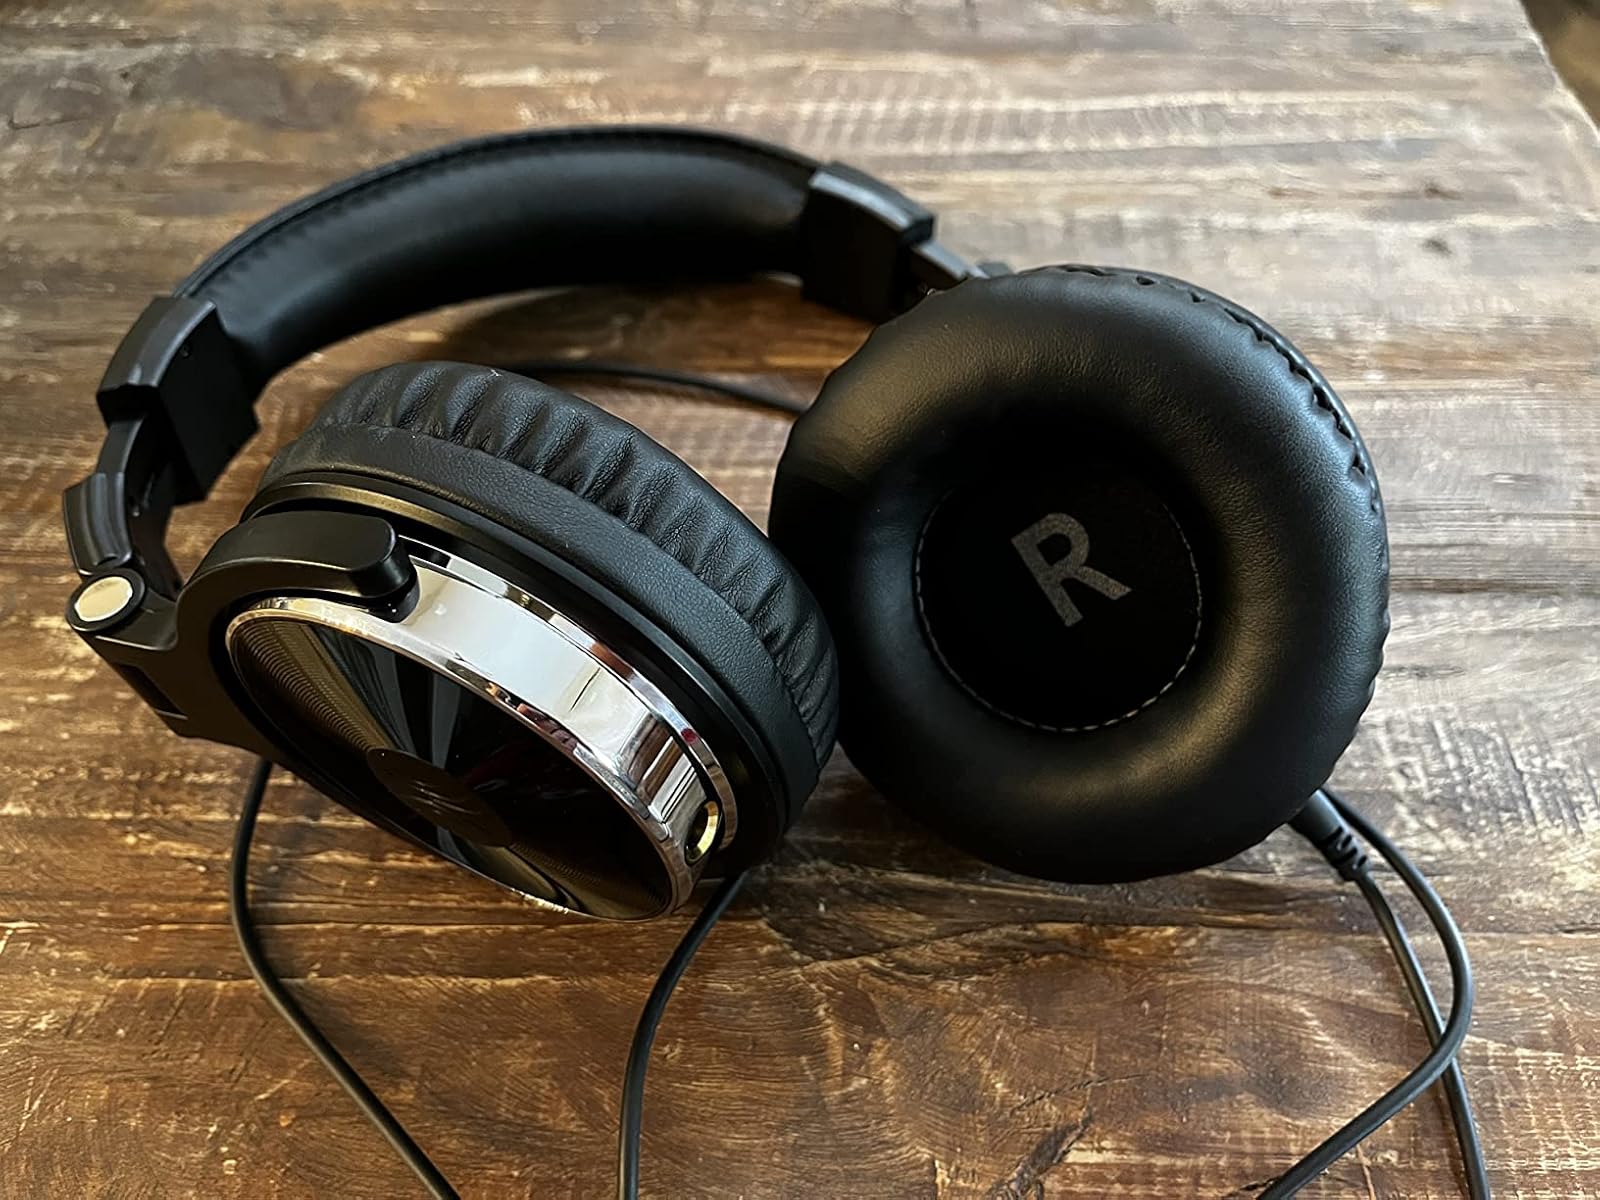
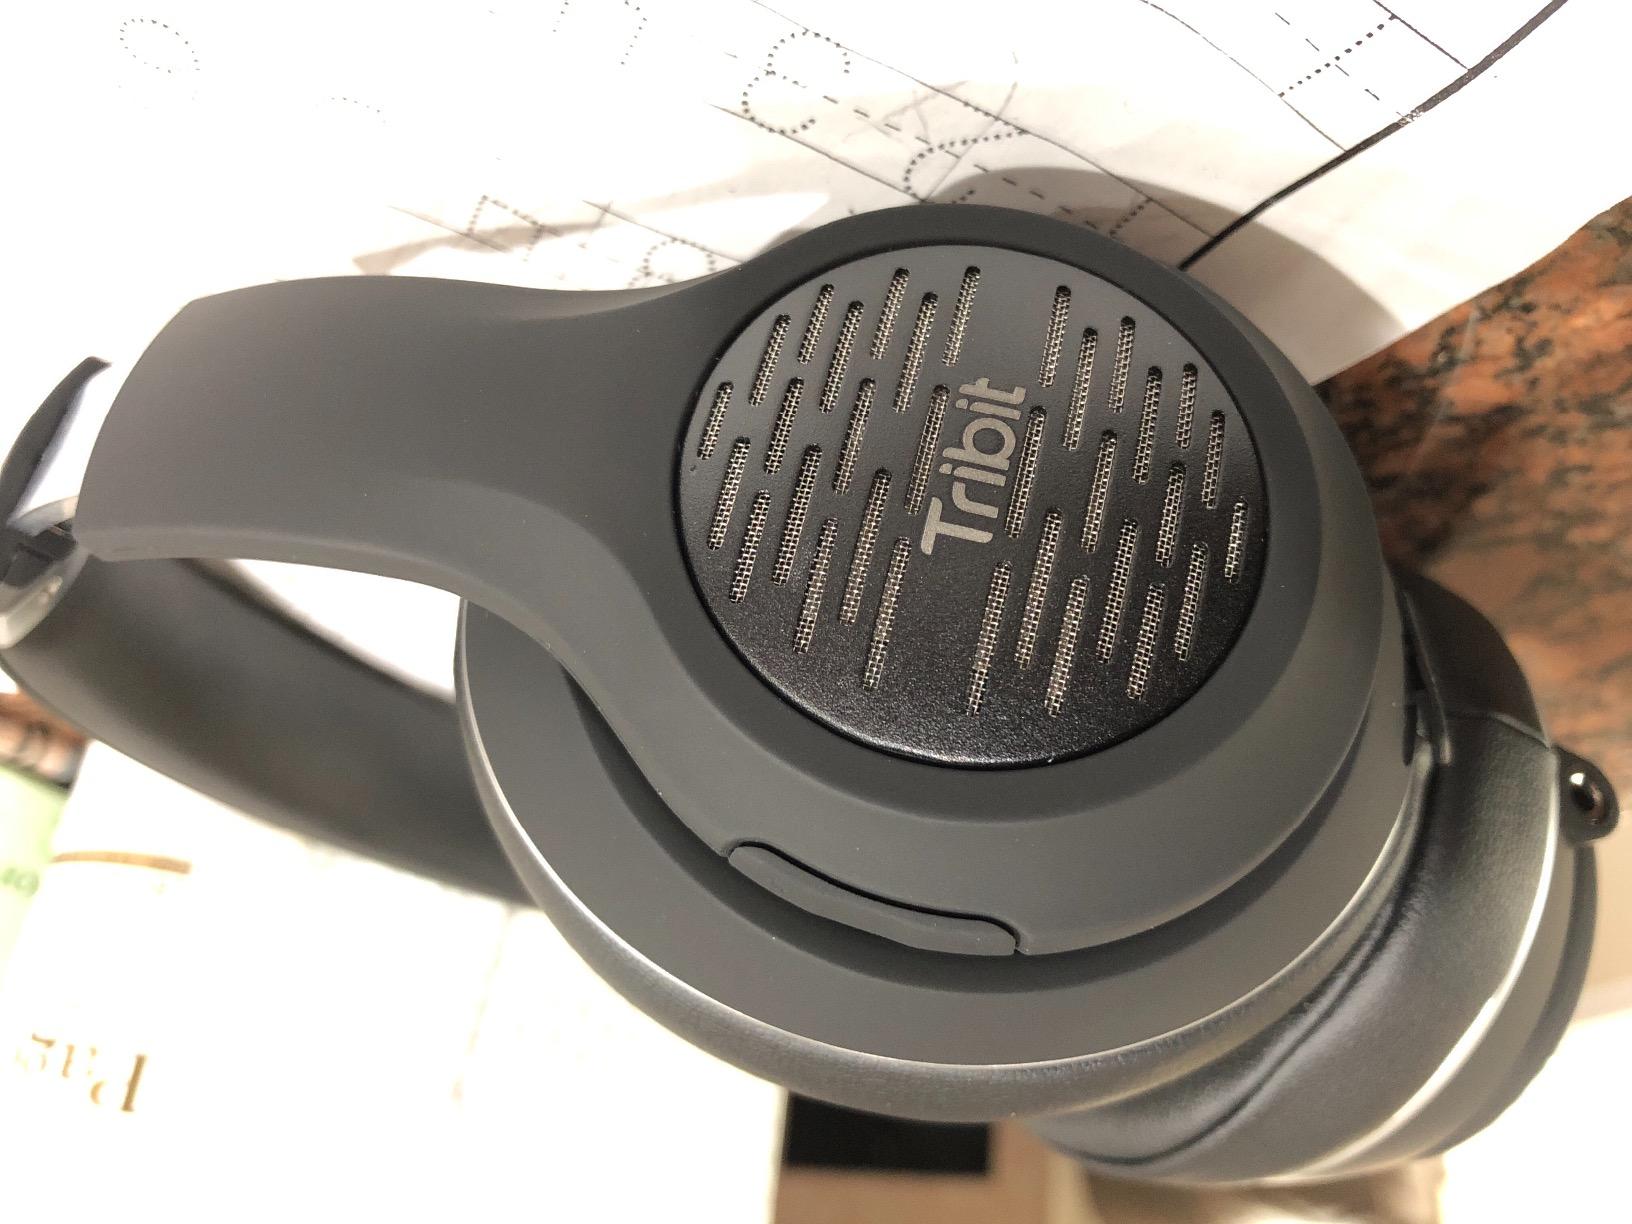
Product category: headphones
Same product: no